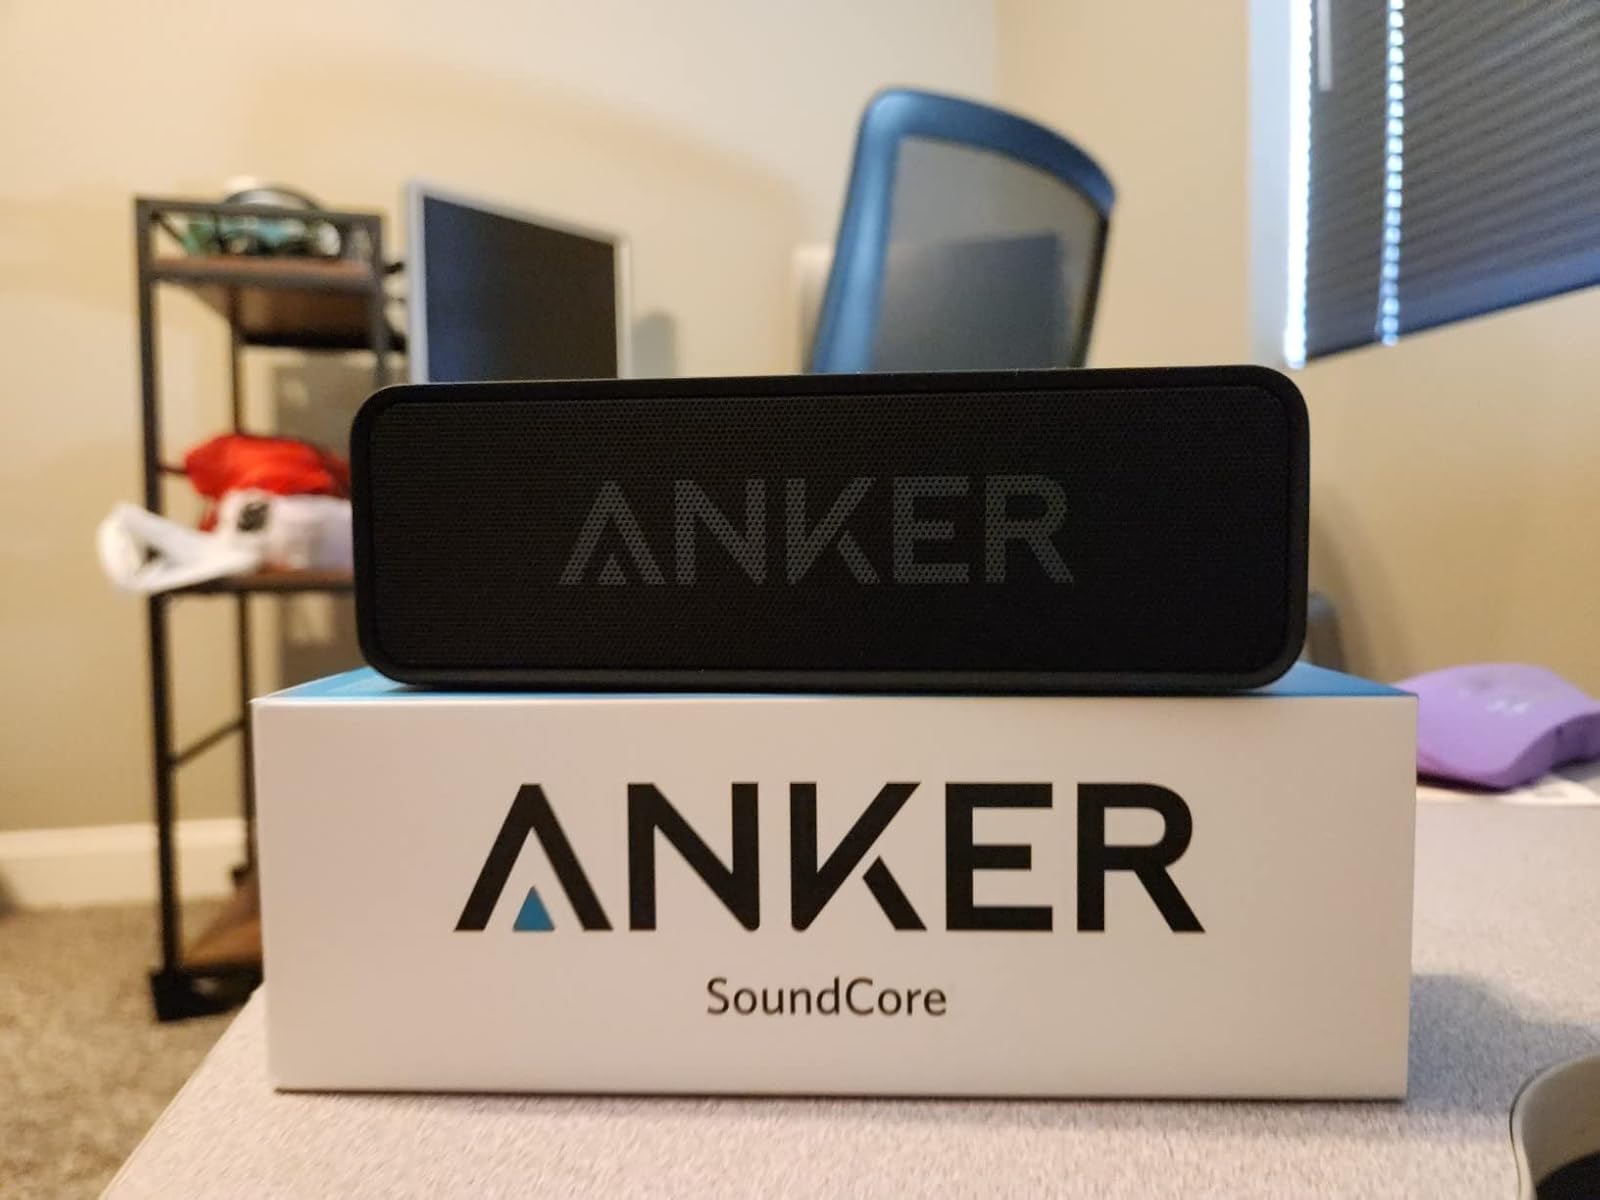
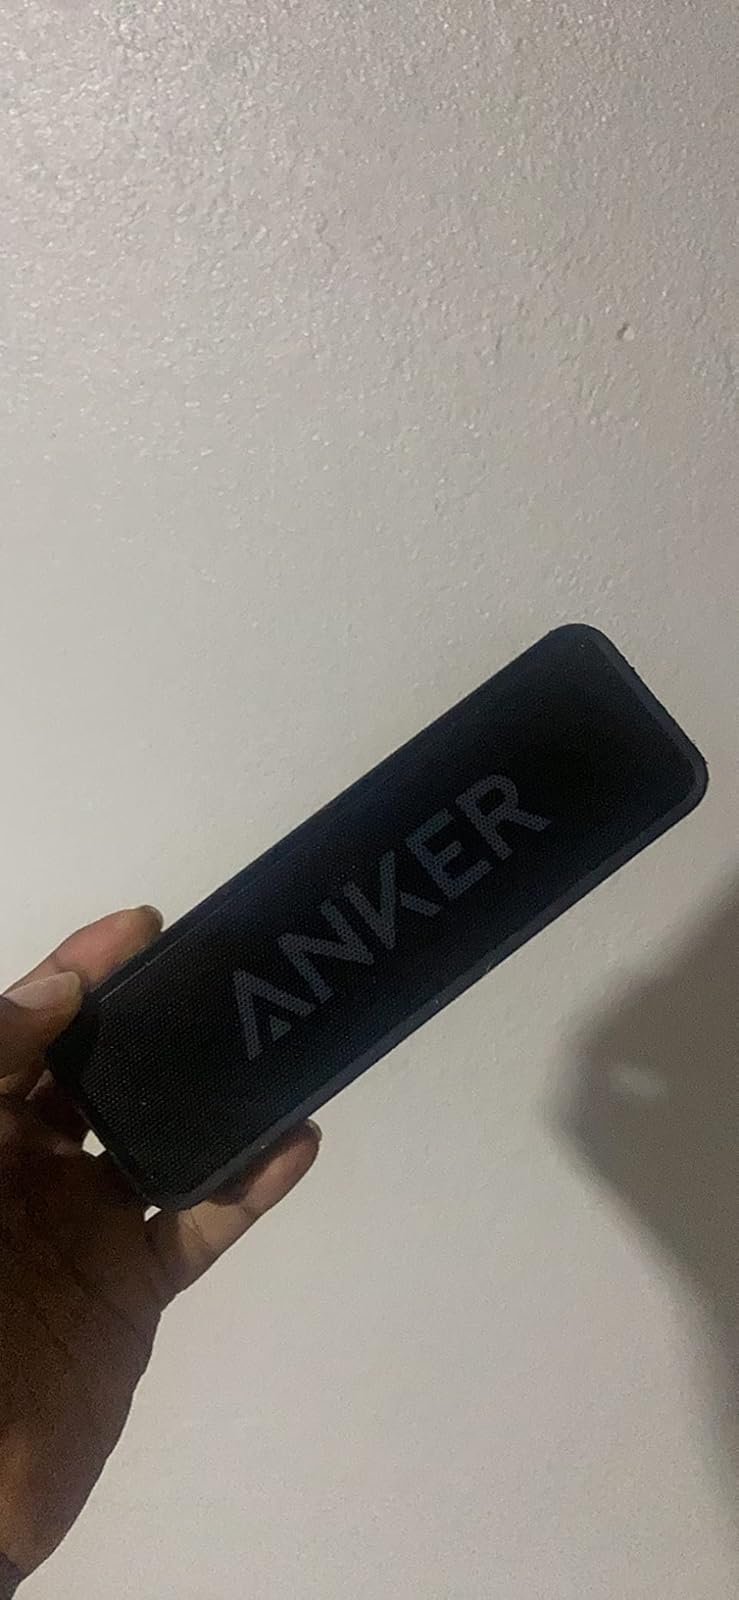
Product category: speaker
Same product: yes